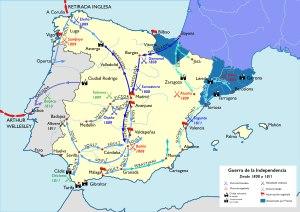
La campagne de Napoléon Iᵉʳ en Espagne se déroula dans le cadre de la guerre d'indépendance espagnole. À la suite des graves échecs subis par l'armée française durant l'année 1808, Napoléon décida d'intervenir personnellement avec une partie de la Grande Armée venue d'Allemagne. Après avoir concentré ses troupes, il entama à partir du 5 novembre 1808 une série de manœuvres habiles qui s'acheva, malgré les difficultés d'exécution et certaines erreurs commises par ses lieutenants, par la dislocation des forces espagnoles et la déroute de leur corps principal. L'Empereur exploita son succès et occupa rapidement Madrid, rétablissant la domination française sur les régions centrale et septentrionale de la péninsule Ibérique.